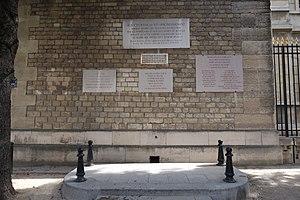
Monument aux morts, promenade de l'allée du Séminaire – Jean-Jacques-Olier (Paris, 6e).
La promenade de l'allée du Séminaire - Jean-Jacques-Olier est un espace vert du 6ᵉ arrondissement de Paris, en France.
Cet article recense les monuments aux morts du 6ᵉ arrondissement de Paris, en France.